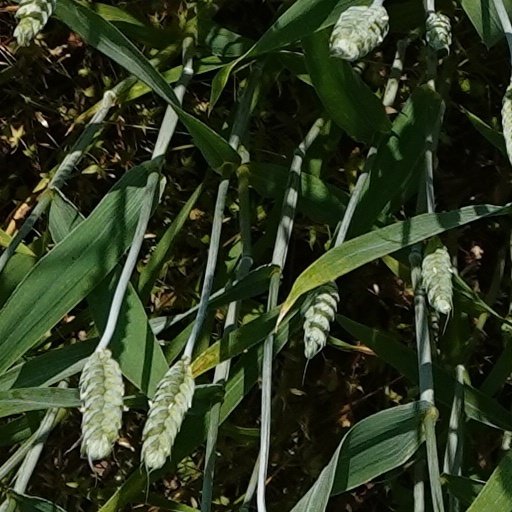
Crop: wheat